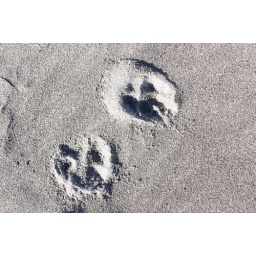
dog pawprints in the sand